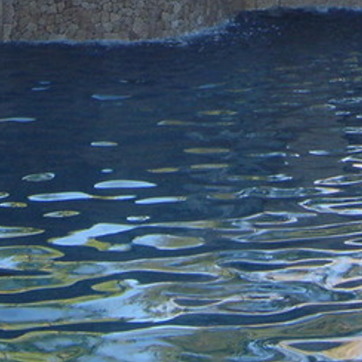
Material: water